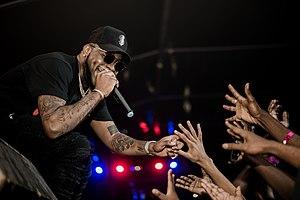
"David Adedeji Adeleke, connu sous le nom de Davido, né le 21 novembre 1992 à Atlanta en Géorgie aux États-Unis, est un chanteur, auteur-compositeur et producteur de disques nigerian. Davido a fait ses débuts dans la musique en tant que membre du groupe de musique KB International. Il a étudié l’administration des affaires à l’Université Oakwood avant d’abandonner ses études pour enregistrer des références vocales. Davido s'est fait connaître en 2011 avec la sortie de "" Dami Duro "", le deuxième extrait de son premier album studio Omo Baba Olowo. L'album contient également six autres singles : Back When, Ekuro, Overseas, All of You, Gbon Gbon et Feel Alright. En 2012, Davido a remporté le prix Headies du prochain classement. Entre 2013 et 2015, il a sorti les tubes Gobe, One of a Kind, Skelewu, Aye, Tchelete avec Mafikizolo, Naughty avec DJ Arafat, Owo Ni Koko, The Sound et The Money avec Olamide.